Sinemorets Hill

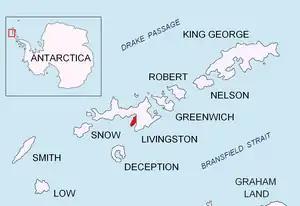
Location of Hurd Peninsula on Livingston Island in the South Shetland Islands.

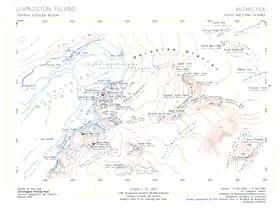
Topographic map of central-eastern Livingston Island featuring Sinemorets Hill.

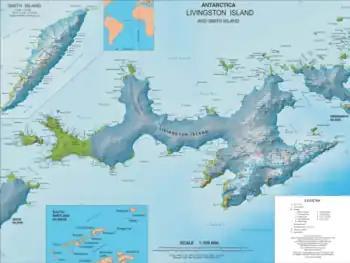
Topographic map of Livingston Island and Smith Island

Sinemorets Hill (Halm Sinemorets \'h&lm si-ne-'mo-rets\) is the second most prominent (after Hesperides Hill) in the chain of hills surmounting Bulgarian Beach in eastern Livingston Island in the South Shetland Islands, Antarctica.